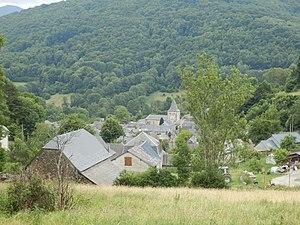
Portet-d'Aspet est une commune française située dans le département de la Haute-Garonne en région Occitanie.
La liste des églises de la Haute-Garonne recense de manière exhaustive les églises situées dans le département français de la Haute-Garonne.